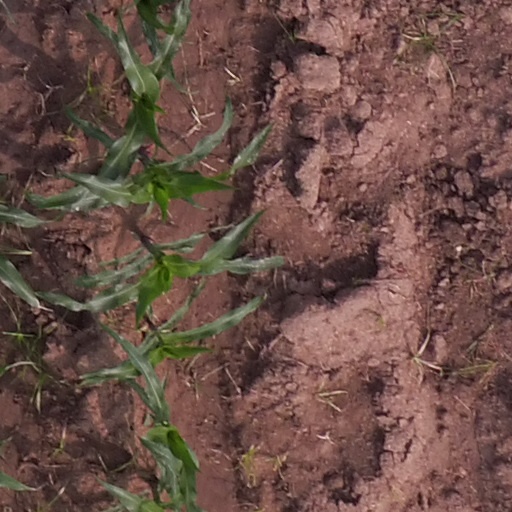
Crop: maize; corn